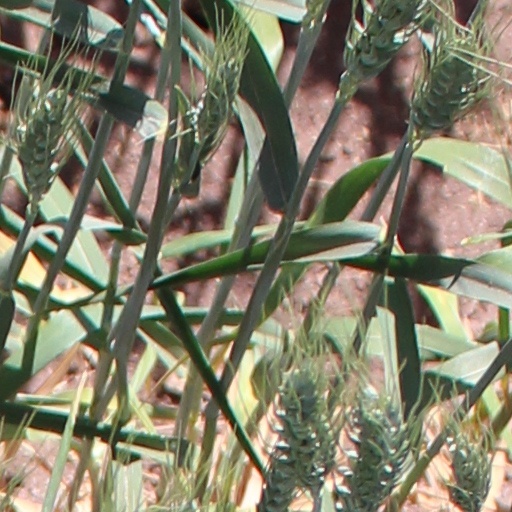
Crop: wheat